Pata tim

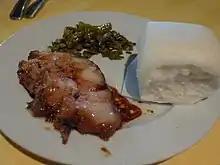
"Pata tim" with "puto" and green beans from Pampanga

The most basic "pata tim" recipe use "pata" (pork hock or pig's trotters). It is traditionally cooked whole and not chopped, unlike "humbà". The hock is sometimes first marinated overnight in brine. It is then seared in oil in a large pan for a few minutes with mushrooms until lightly browned, then set aside. The rest of the ingredients, namely soy sauce, "muscovado" sugar (or brown sugar), garlic, black peppercorns, star anise, and bay leaves are added to a large pot of water and brought to a boil. The hock is added and boiled for a few minutes. The heat is lowered and the pot is allowed to simmer for a few hours until the meat is very tender. A pressure cooker can also be used to shorten the cooking time. The mushrooms and blanched "péchay" are added last. It is served with white rice.